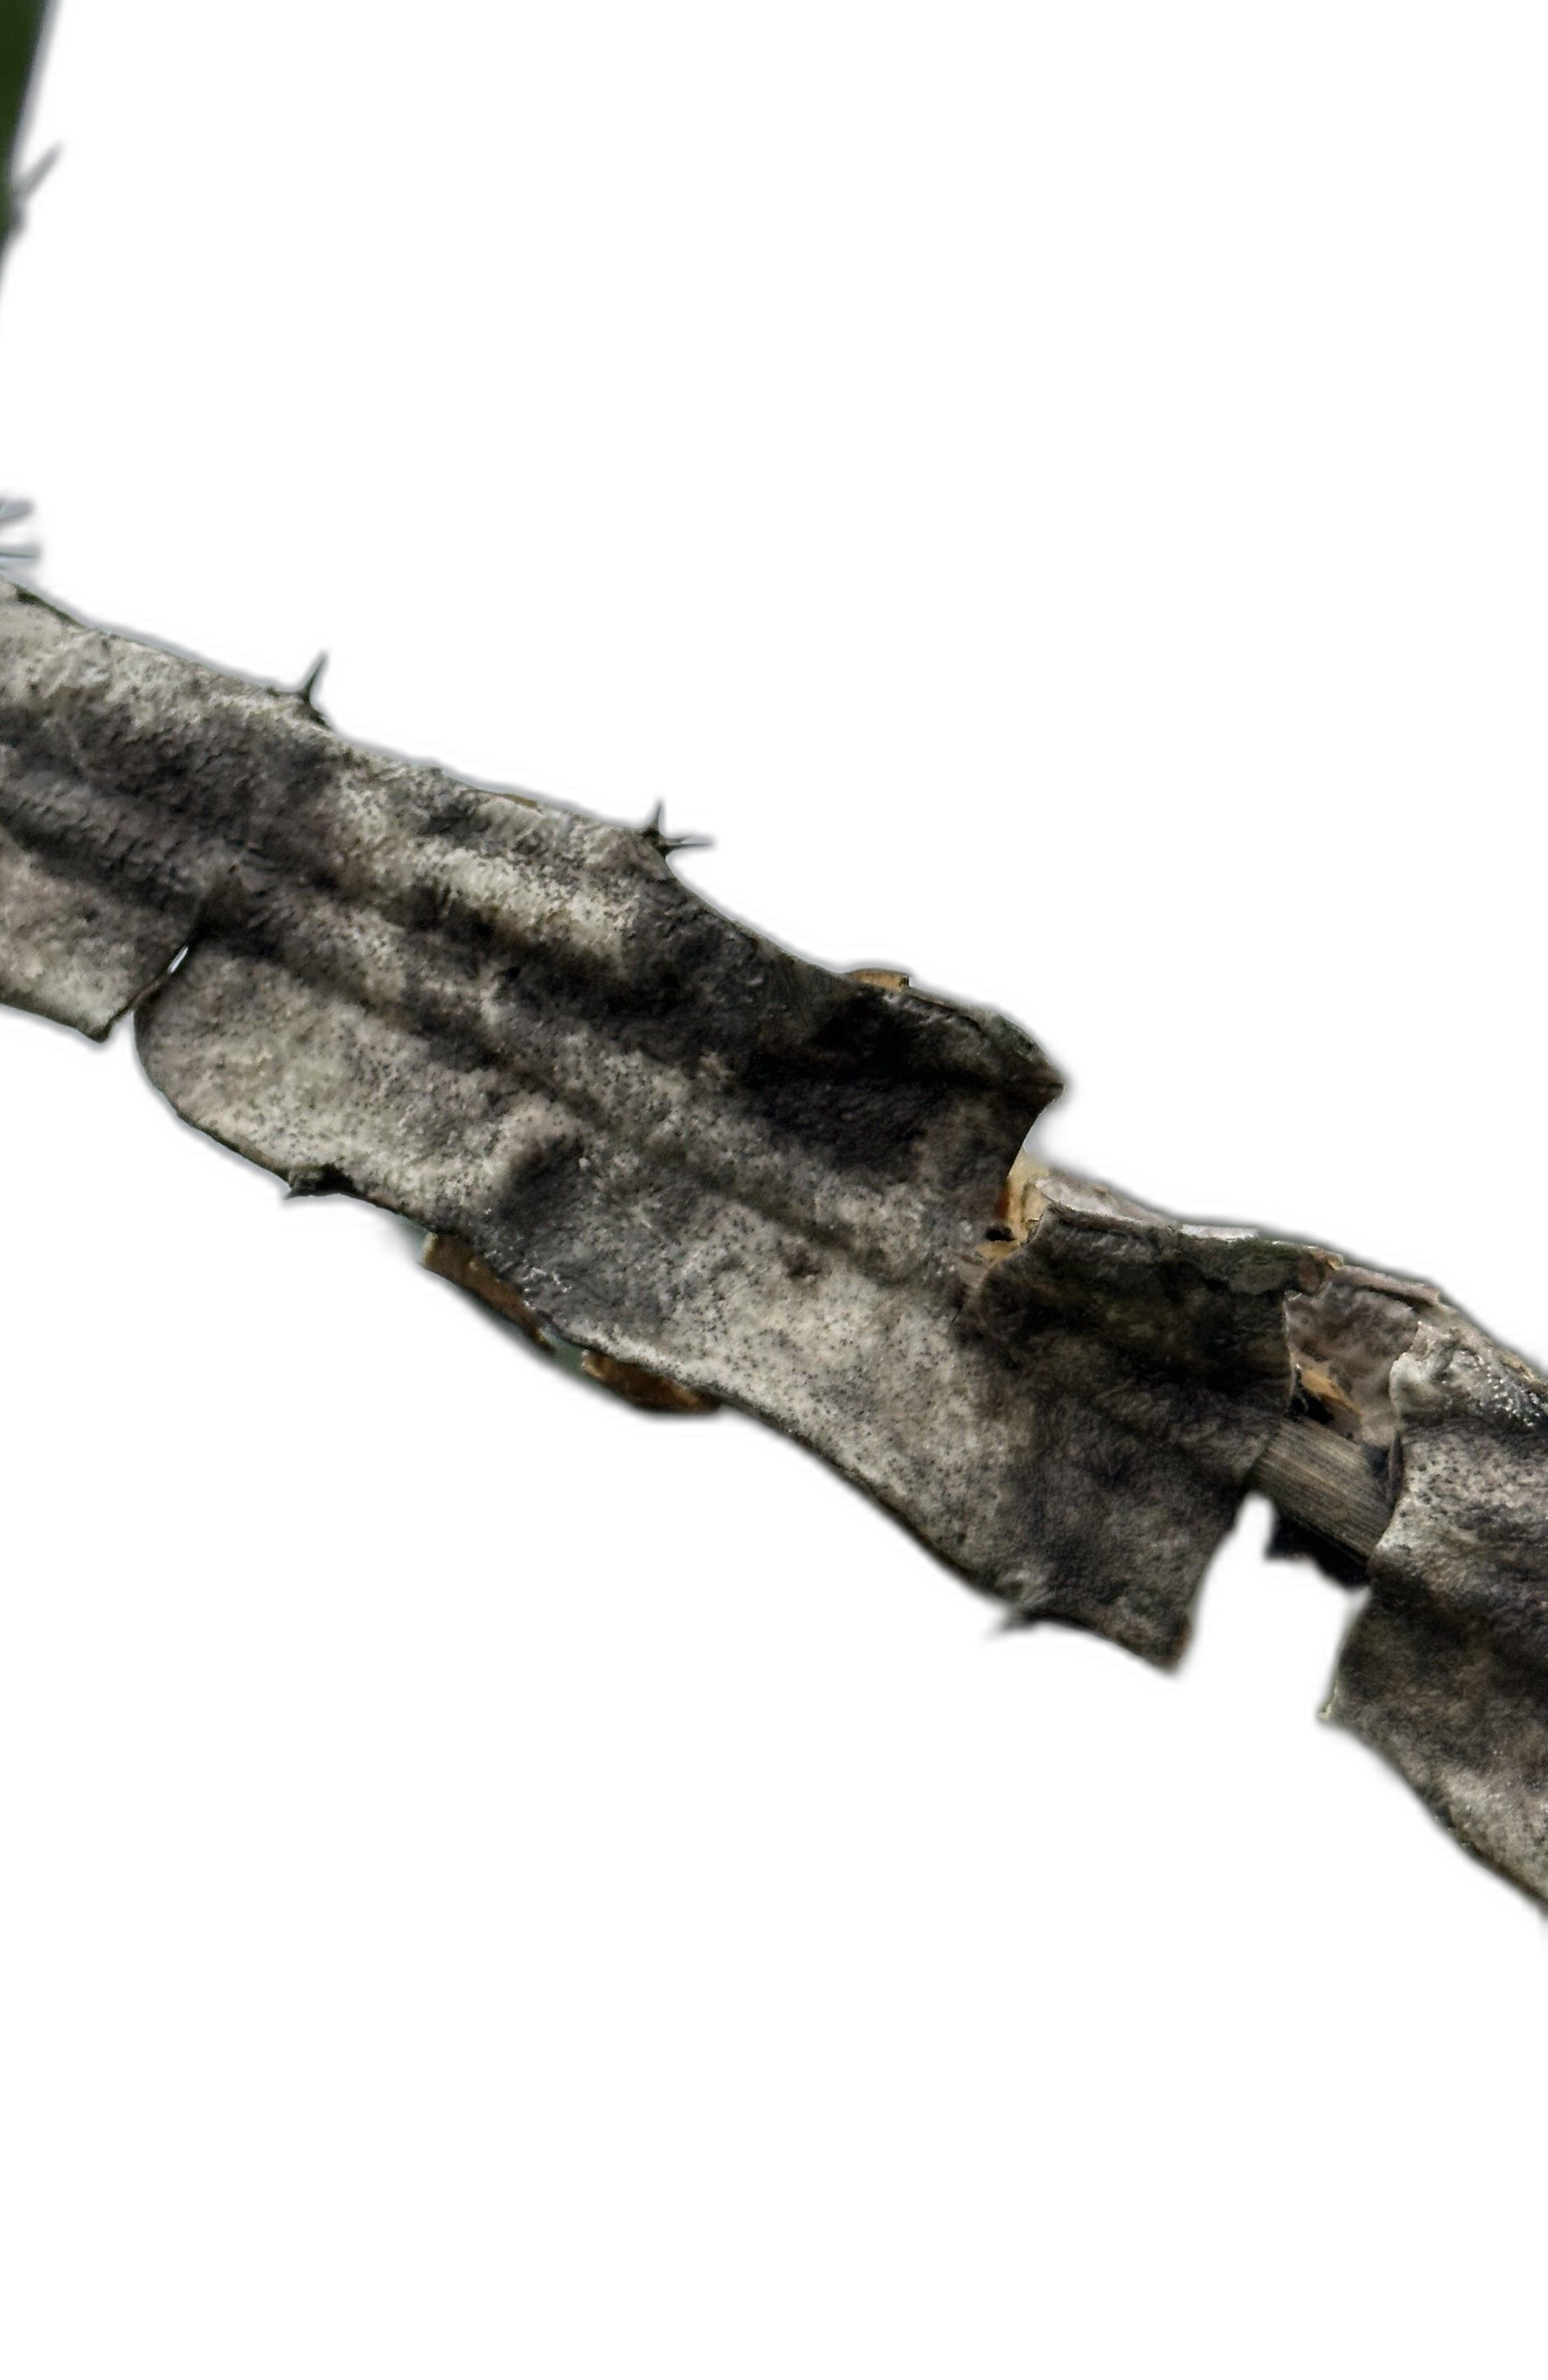
Label: Bad leaf